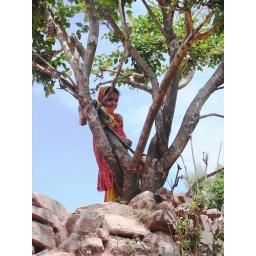
girl in tree